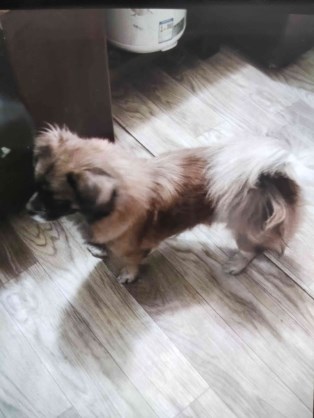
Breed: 3336-n000121-chinese_rural_dog